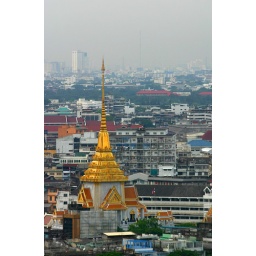
I love the colour of the temple roof against the background grey of the city roofs. Another shot taken from our hotel window